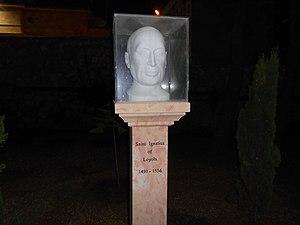
La Saint Ignace de Loyola à Jérusalem en 2018
Ignace de Loyola, né en 1491 à Loiola et mort le 31 juillet 1556 à Rome, est un prêtre et théologien basque-espagnol, fondateur et premier Supérieur général de la Compagnie de Jésus — en latin abrégé « SJ » pour Societas Jesu — congrégation catholique reconnue par le pape Paul III en 1540 et qui prit une importance considérable dans la réaction de l'Église catholique romaine aux XVIᵉ et XVIIᵉ siècles, face à l'ébranlement causé par la réforme protestante.